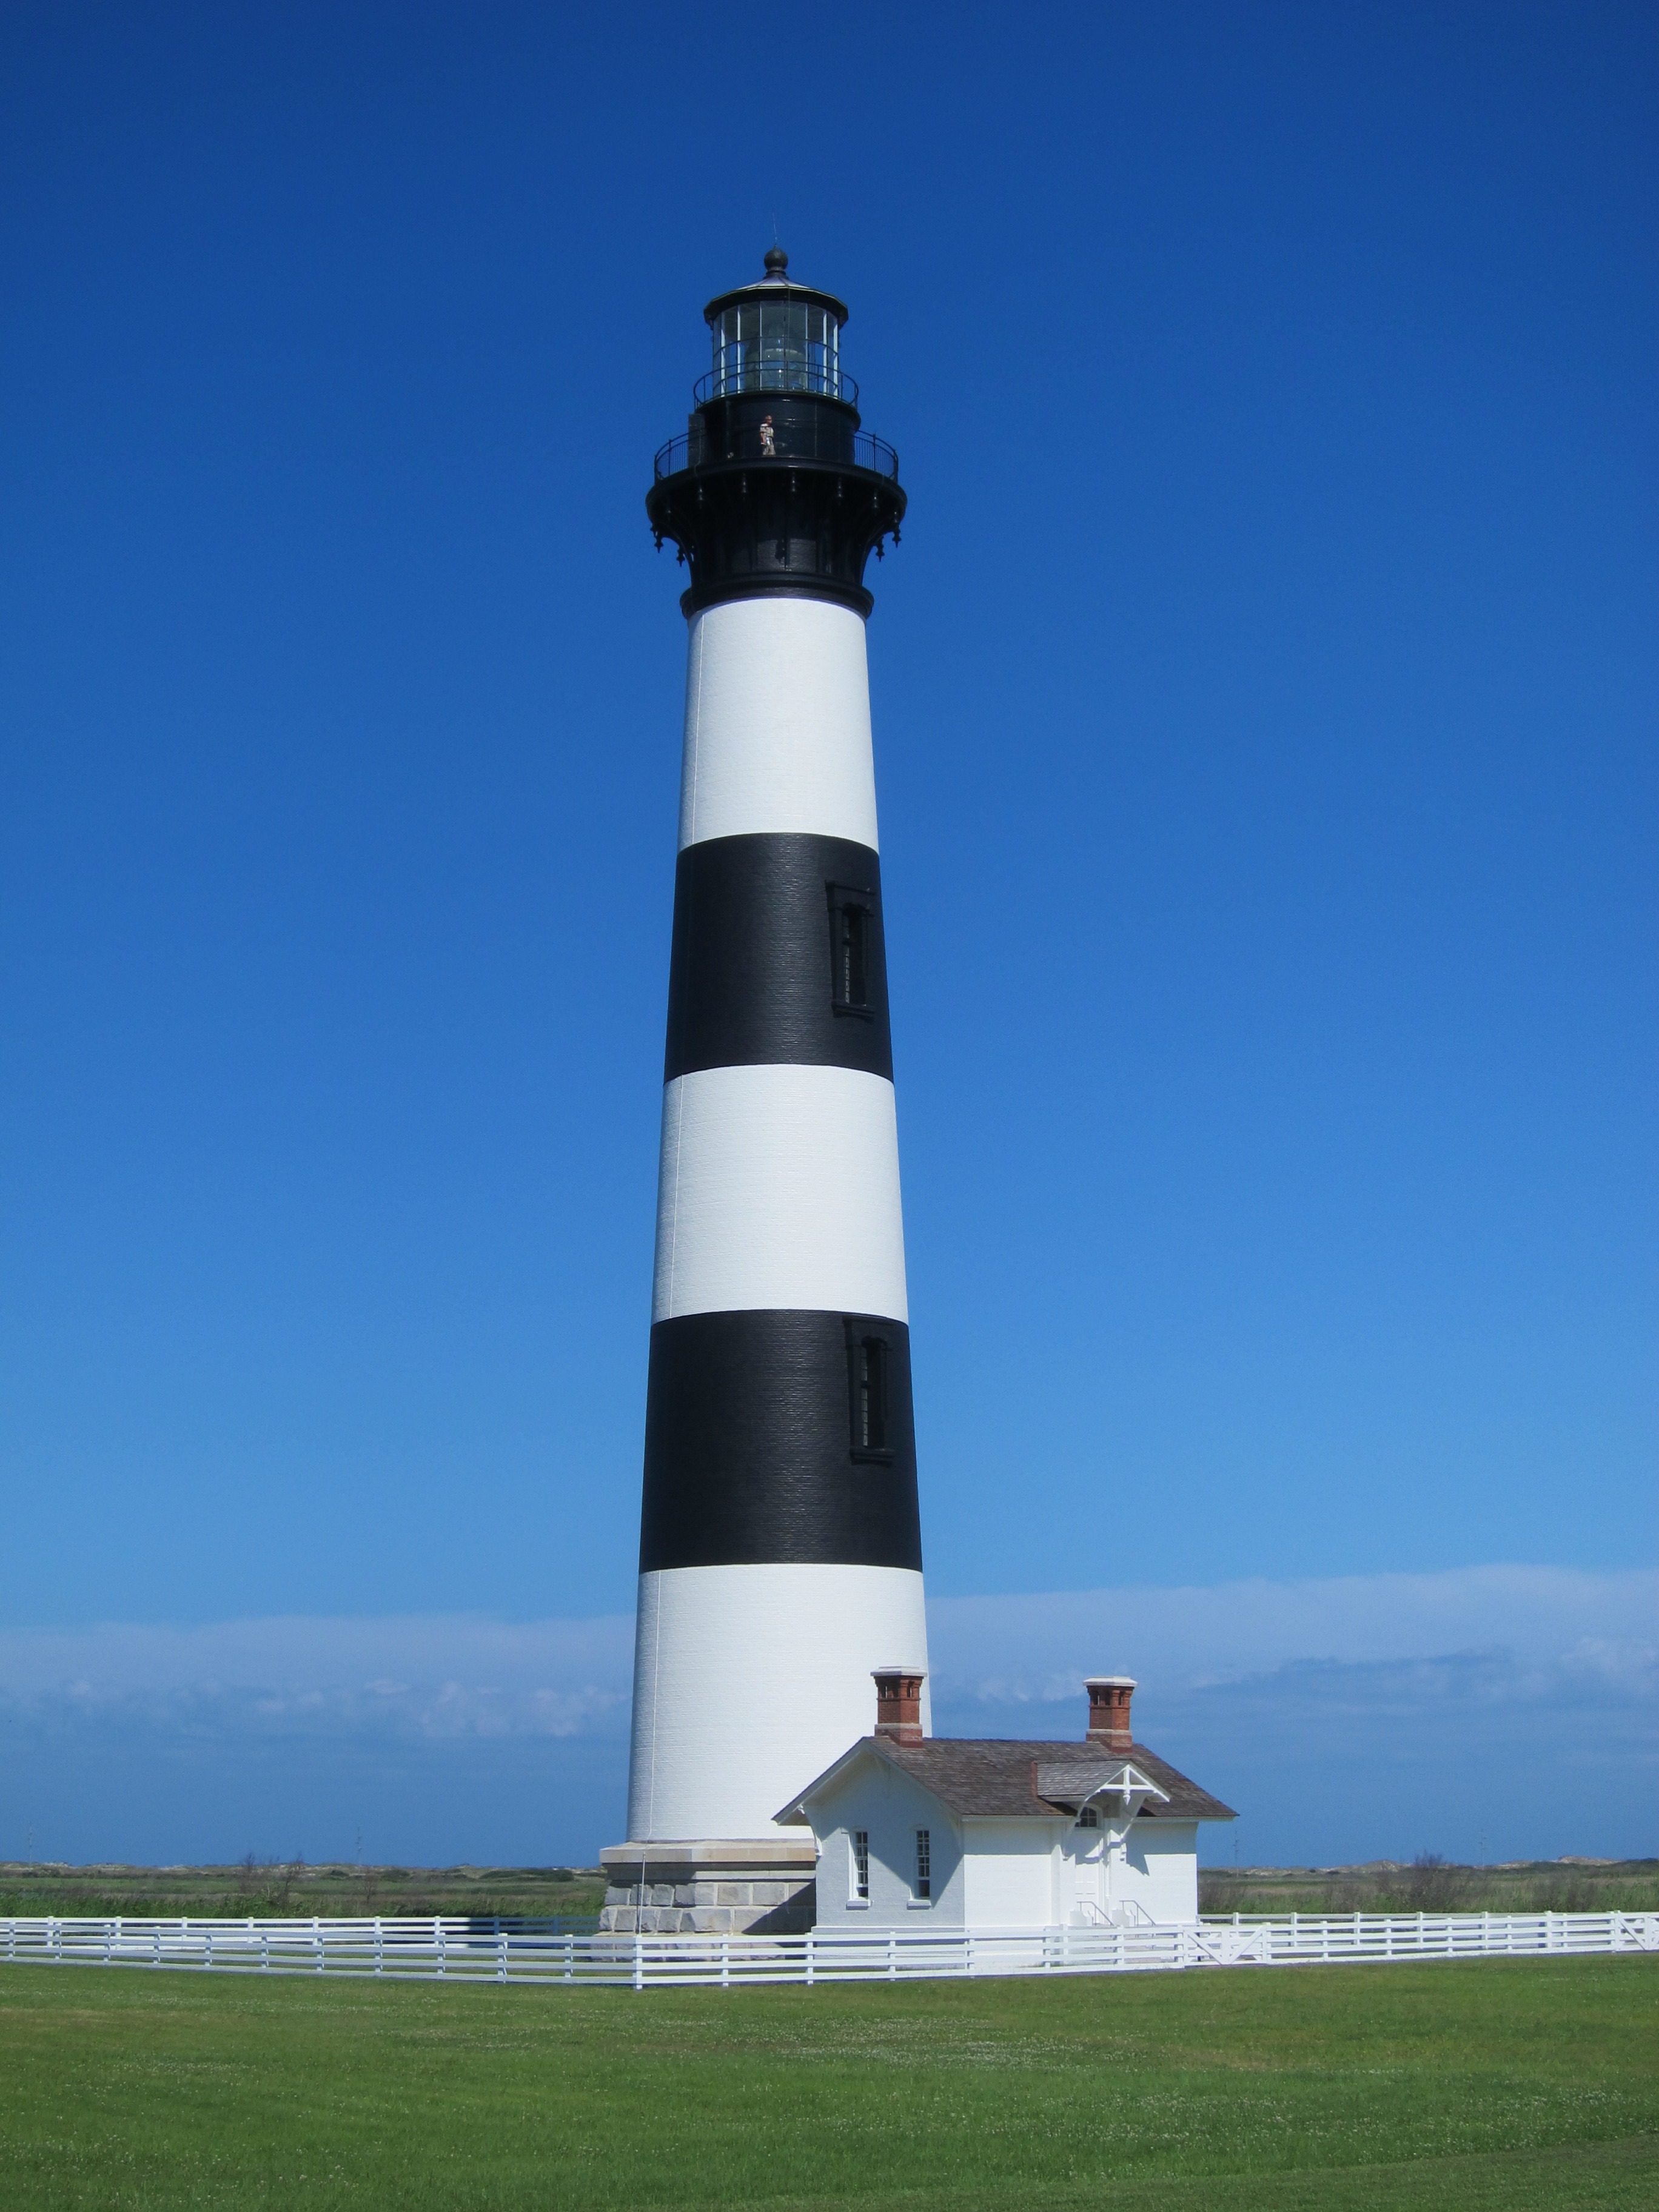
coast, light, lighthouse, pier, beam, coastline, shoreline, tower, harbor, beacon, port, tourism, security, safety, navigation, warning, wharf, shining, guide, destinations, north carolina, guidance, bodie island